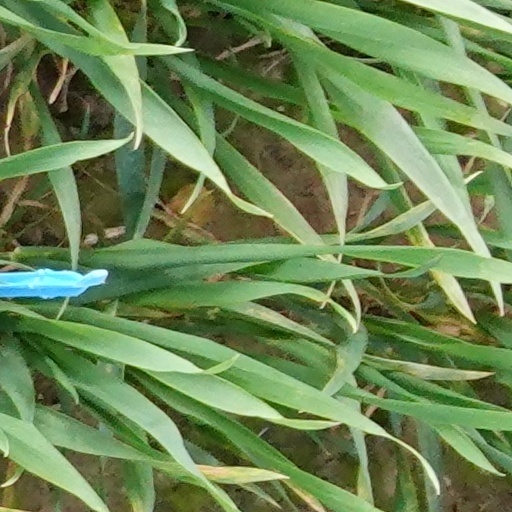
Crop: wheat